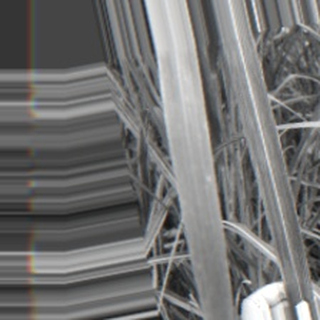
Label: sugarcane_bacterial_blight